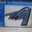
Label: airplane